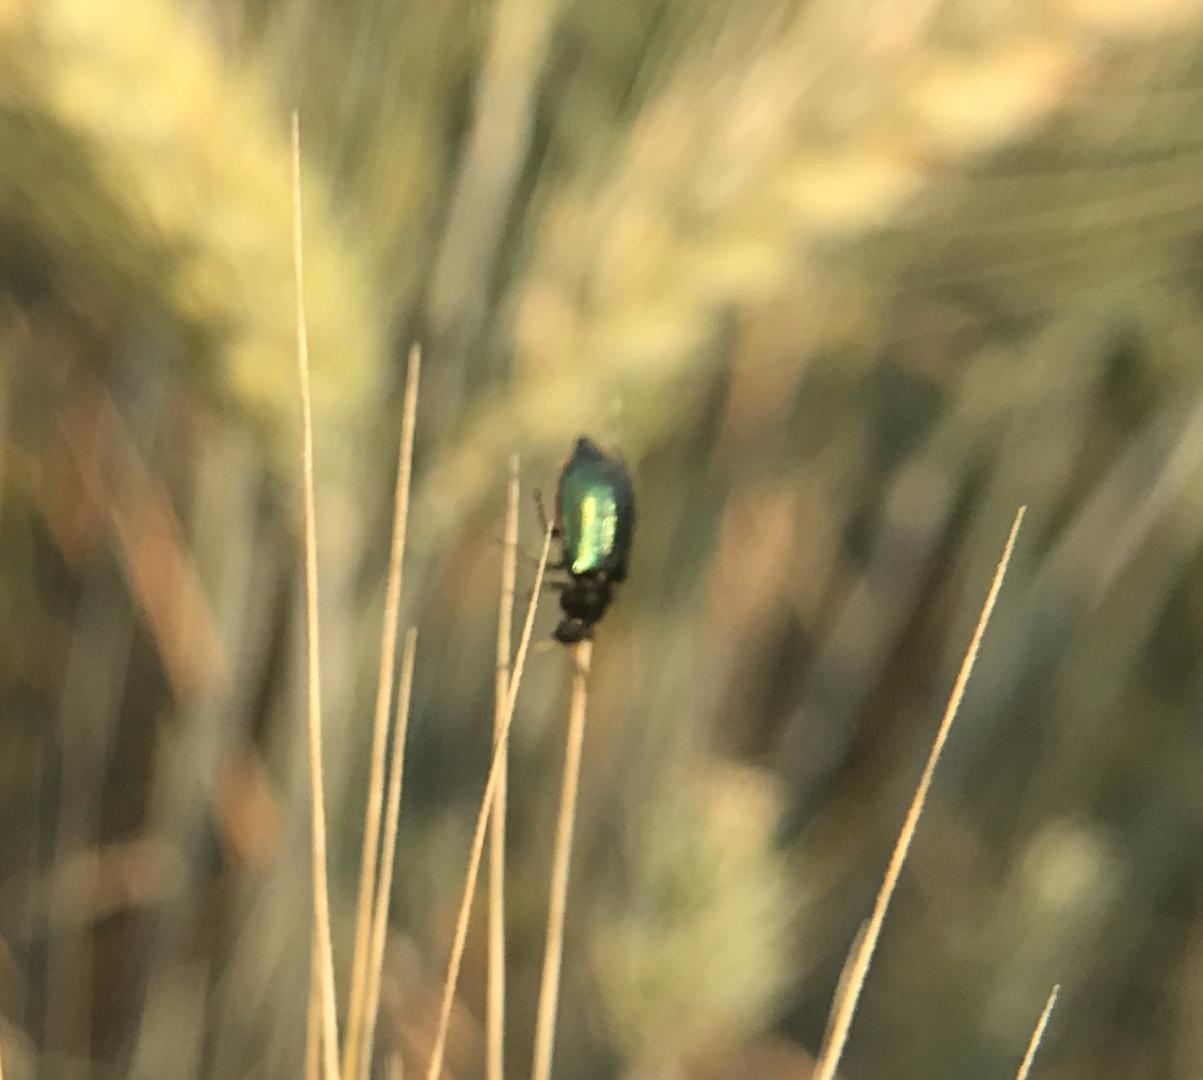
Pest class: predators